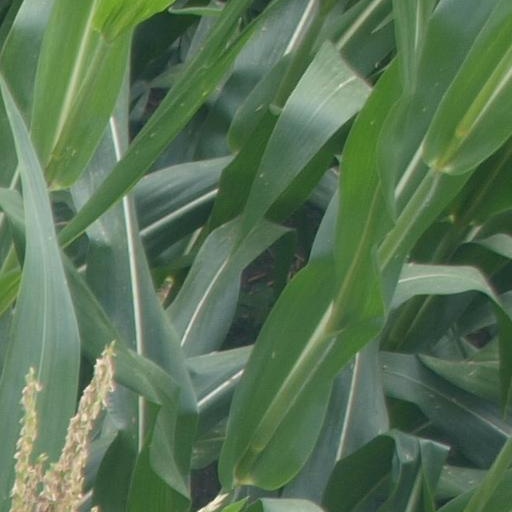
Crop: maize; corn